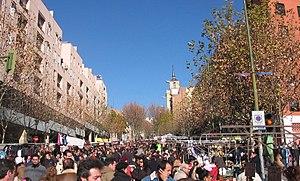
Le Rastro est un marché aux puces se déroulant dans le centre historique de Madrid, dans et à proximité du quartier de Lavapiés. Véritable institution madrilène, il se déroule tous les dimanches matin, jusqu'à 14 heures, et les jours de fête. Des centaines d'exposants s'y rendent. on y trouve toutes sortes de choses comme des vêtements, accessoires...